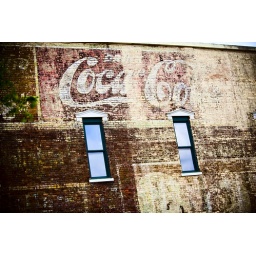
an old coke sign embedded in the wall downtown.